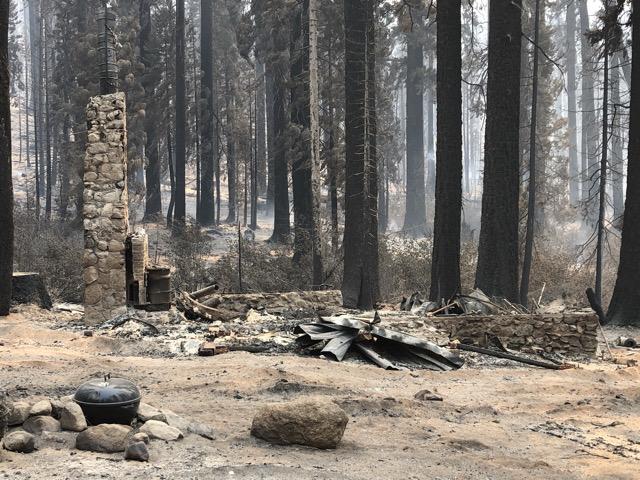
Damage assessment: destroyed